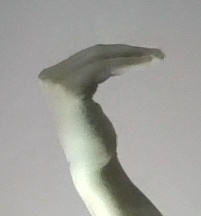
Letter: haa